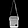
Label: Bag